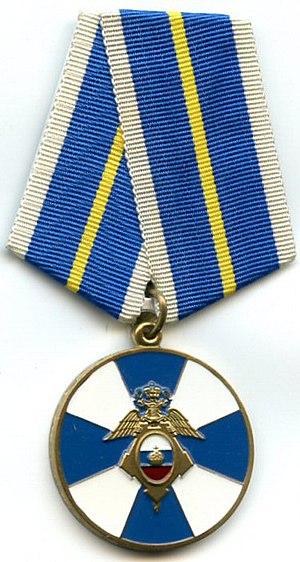
Certaines agences et services du gouvernement de la fédération de Russie ne répondent pas à un ministère particulier. Voici la liste des distinctions décernées par ces agences et services non-ministériels de la fédération de Russie.